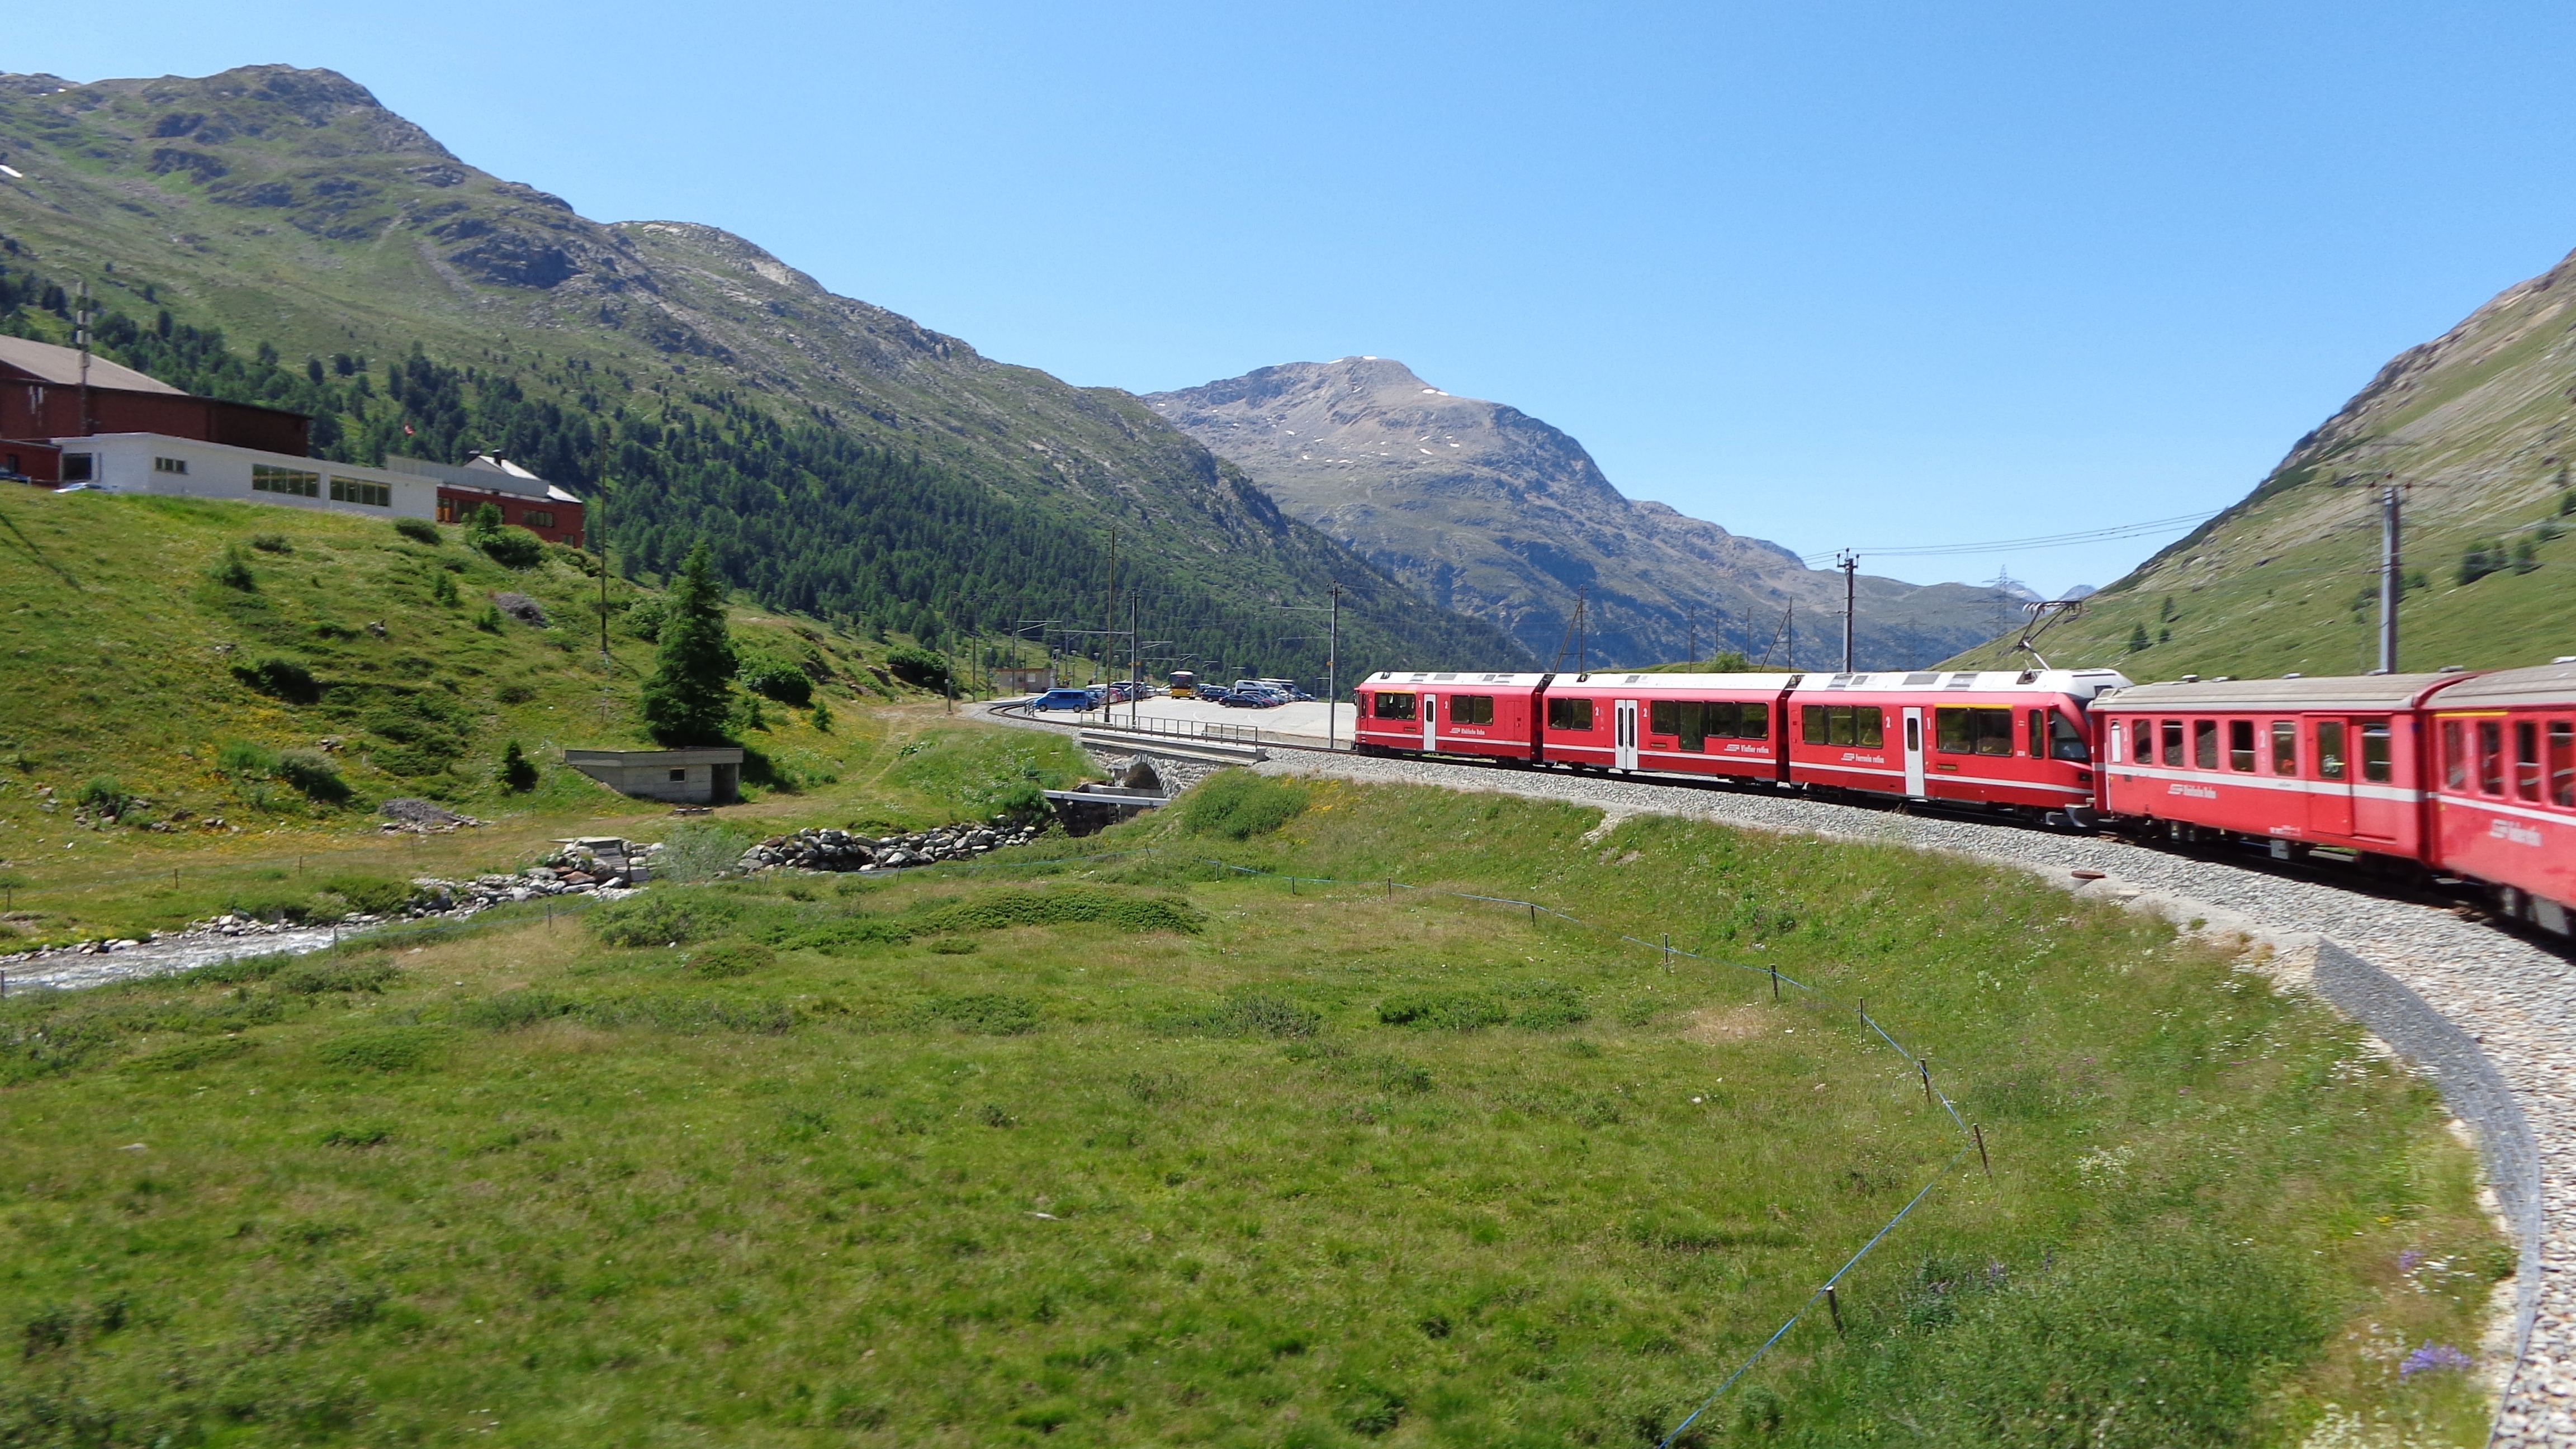
mountain, highway, train, valley, mountain range, transport, reservoir, highland, alps, plateau, switzerland, mountain pass, mountainous landforms, geological phenomenon, controlled access highway